Fauna of Great Britain

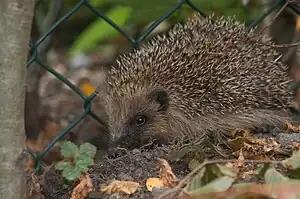
A European hedgehog

There are also several species of insectivore found in Britain. The hedgehog is probably the most widely known as it is a regular visitor to urban gardens. The mole is also widely recognised and its subterranean lifestyle causes much damage to garden lawns. Shrews are also fairly common, and the smallest, the pygmy shrew, is one of the smallest mammals in the world. There are also seventeen species of bat found in Britain: the pipistrelle is the smallest and the most common.